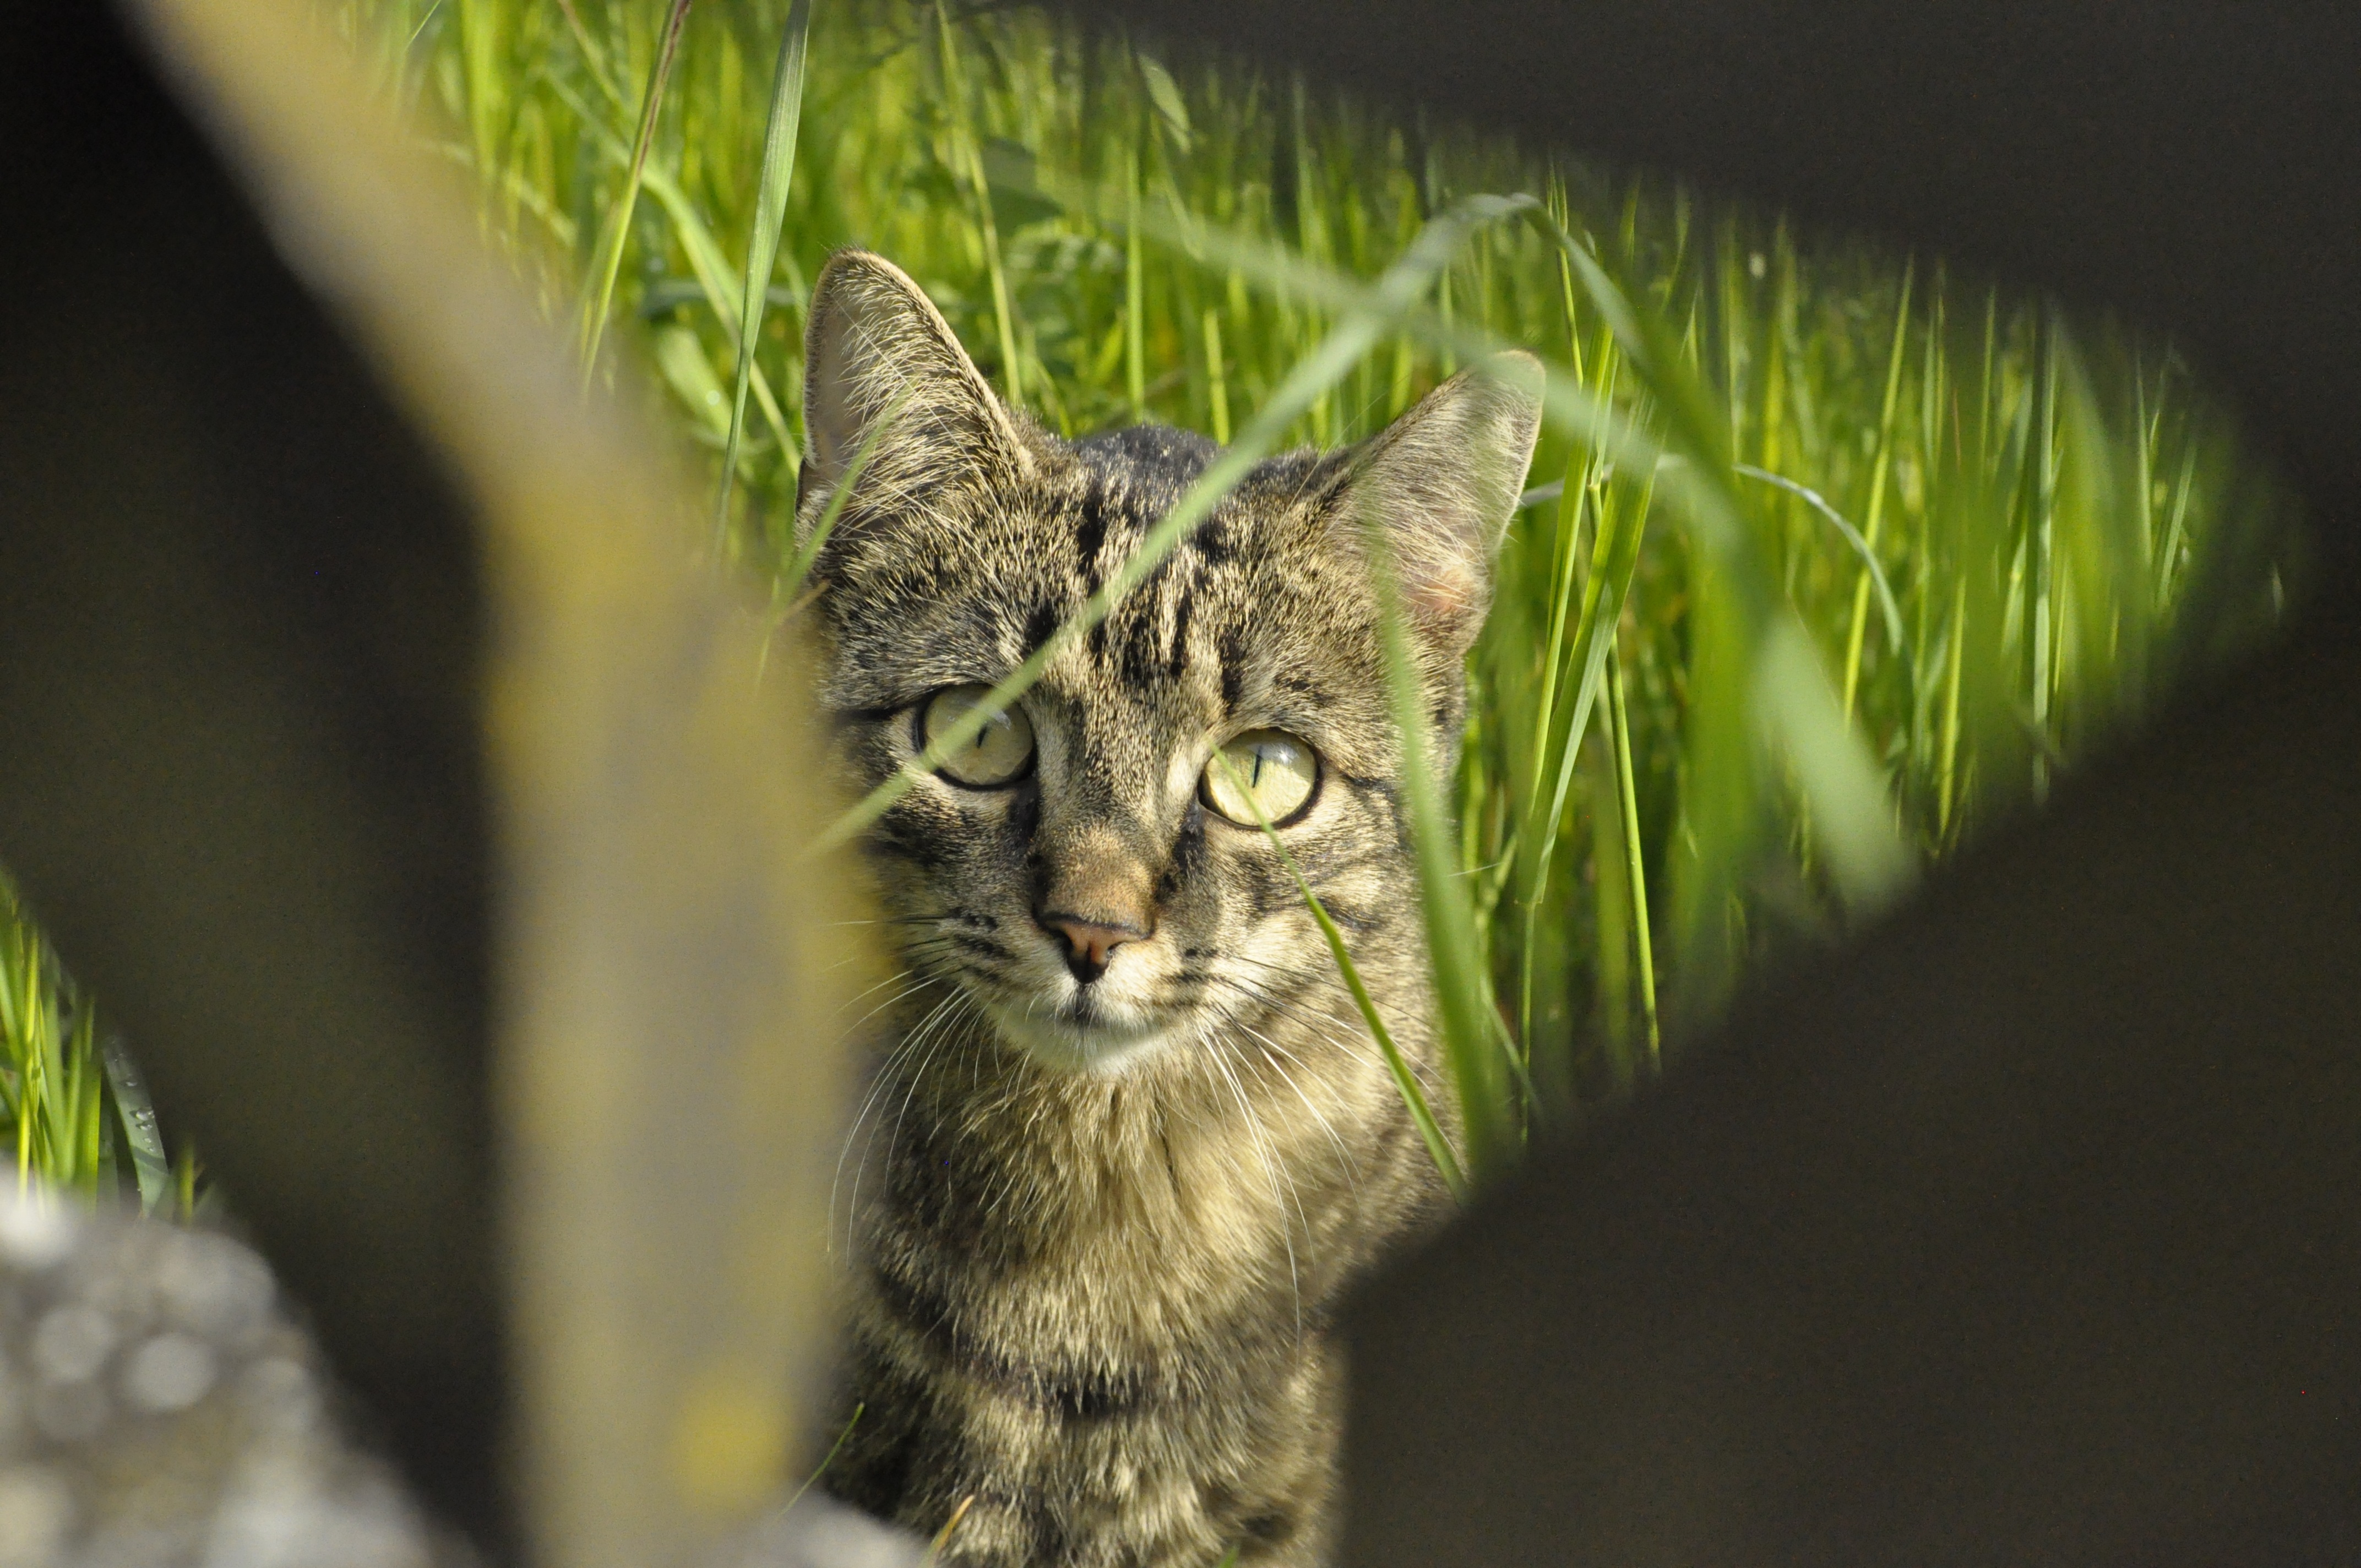
nature, grass, fence, wood, farm, meadow, cute, wildlife, pet, fur, green, fluffy, cat, mammal, fauna, sit, close up, whiskers, adidas, stalking, furry, head, lurking, vertebrate, hunt, mieze, hunter, curious, lynx, animal world, domestic cat, wildlife photography, bobcat, mackerel, tiger cat, cat face, macro photography, young cat, cat's eyes, bauer cat, exhausted, wild cat, intimated, small to medium sized cats, cat like mammal, felis silvestris catus